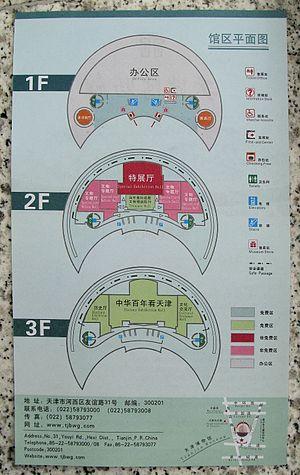
Le Musée d'art de Tianjin est le plus grand musée de Tianjin, en République populaire de Chine. C'est un musée d'art et d'histoire qui expose aussi de nombreux témoins de la culture et de l'histoire de Tianjin. Le Musée des Sciences et Technologies, rénové en 2010, et à la silhouette futuriste propose des dispositifs variés sur des thèmes scientifiques et technologiques d'actualité.